Council of Europe Development Bank

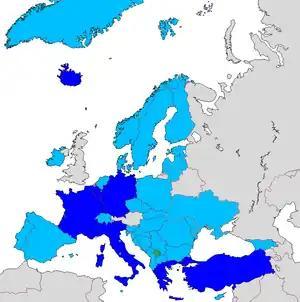
CEB member states:

Except for the Holy See and Kosovo, all member states are also members of the Council of Europe.